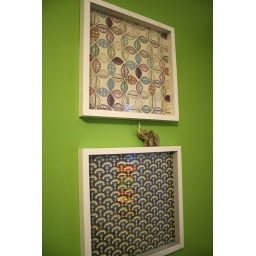
Scrapbook paper in Target shadowboxes. I bought the boxes to frame some baby clothes, but they didn't fit.